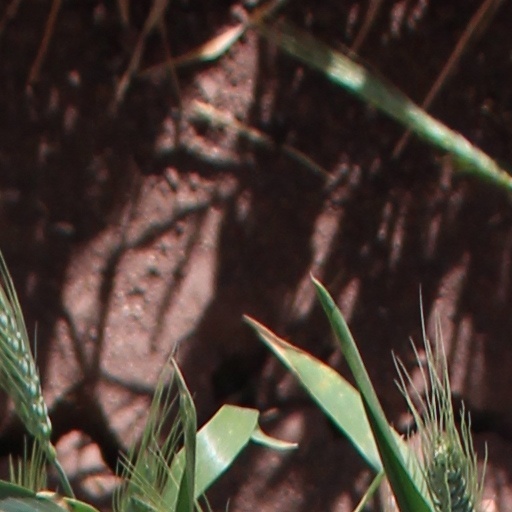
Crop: wheat